Nursery schools of France

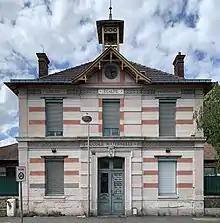
An "école maternelle" in a southeastern suburb of Paris

During this same year, the Guizot law required each municipality with more than 500 inhabitants to open a primary school for boys and, though schooling was not free, the communes were required to make free education available to poor students. This was the first step in the creation of a universal system of public education.